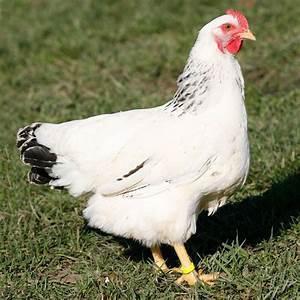
chicken